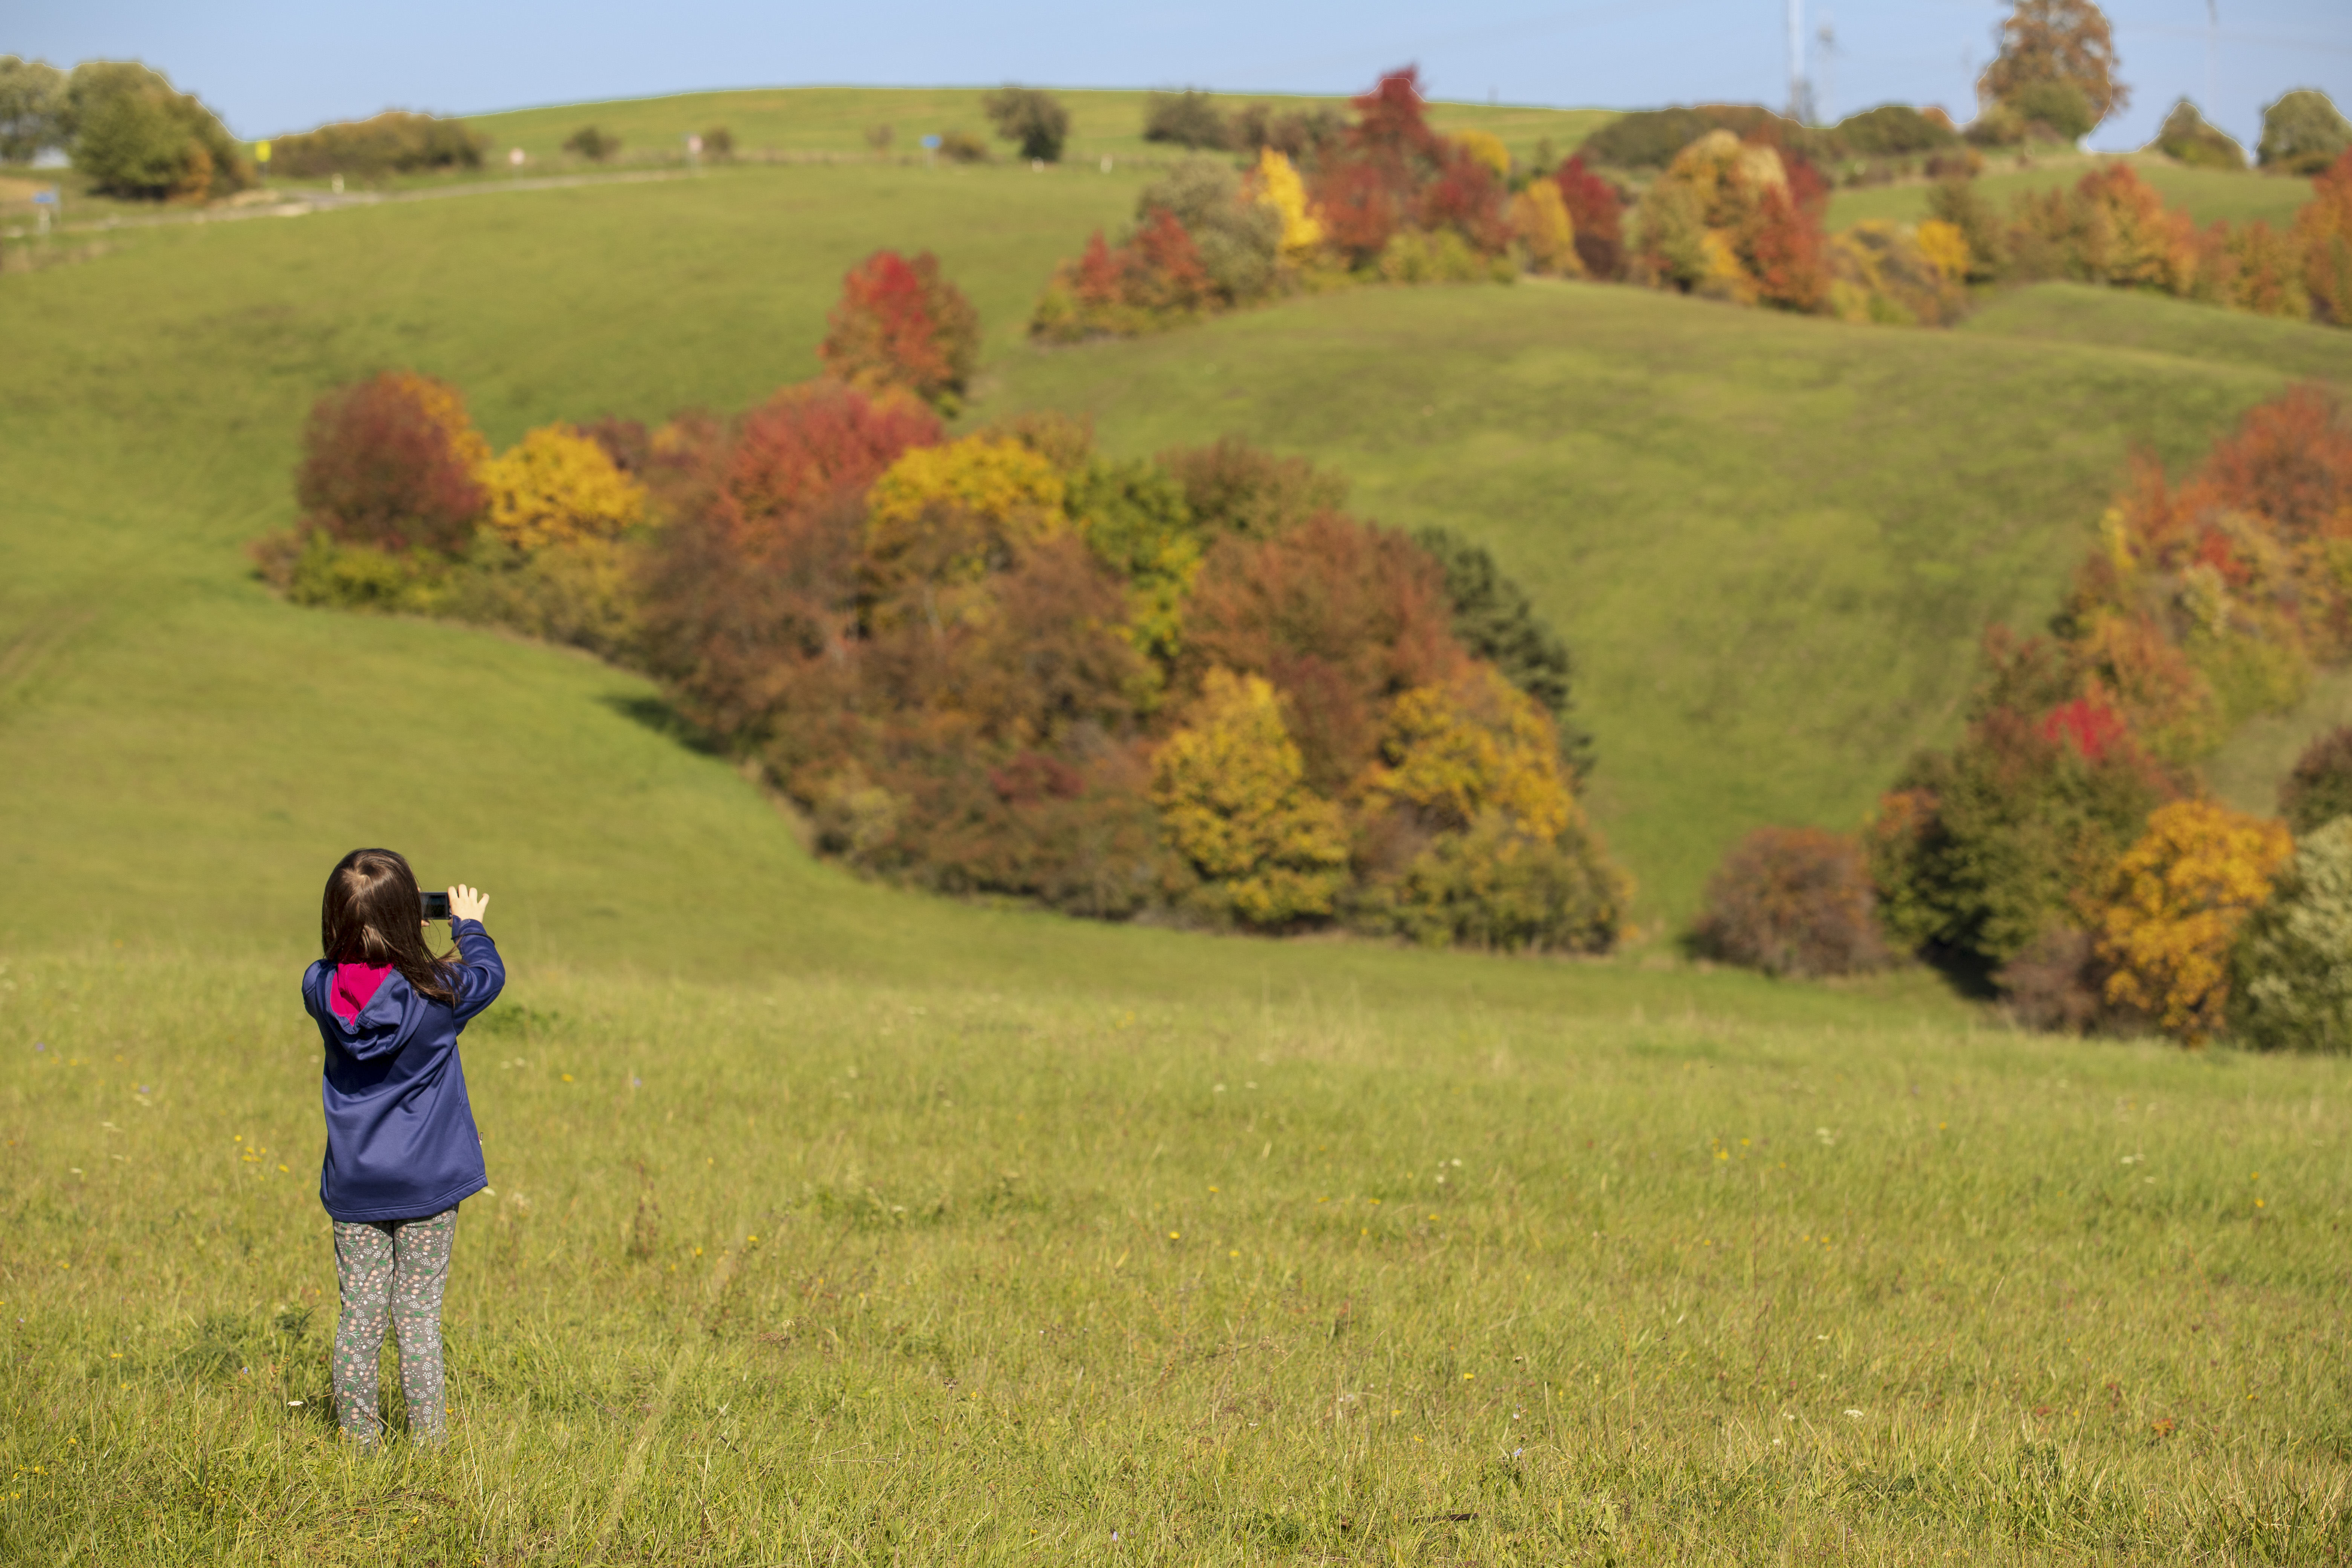
young, plant, sky, leaf, natural landscape, natural environment, People in nature, tree, land lot, highland, grass, grassland, plain, landscape, meadow, hill, happy, grass family, field, prairie, pasture, recreation, leisure, fell, steppe, spring, travel, walking, autumn, flower, deciduous, farm, shrubland, wildflower, plantation, agriculture, chaparral, savanna